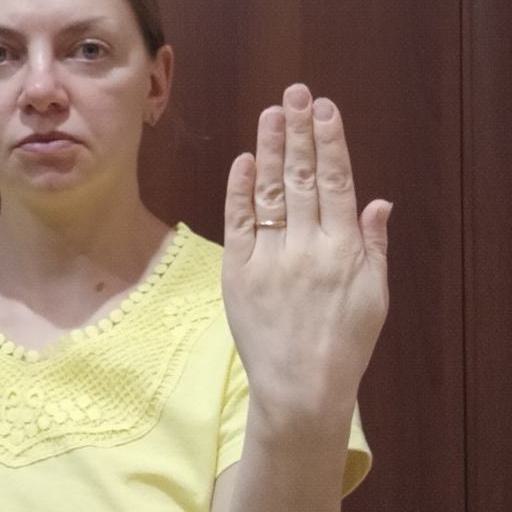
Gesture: stop_inverted